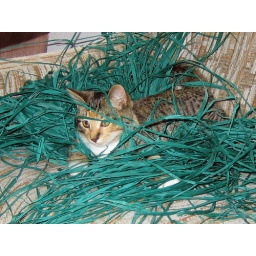
jinx the cat in a grass skirt